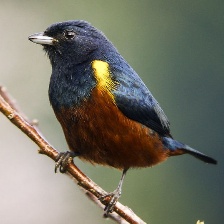
Species: CHESTNET BELLIED EUPHONIA
Scientific name: EUPHONIA PECTORALIS